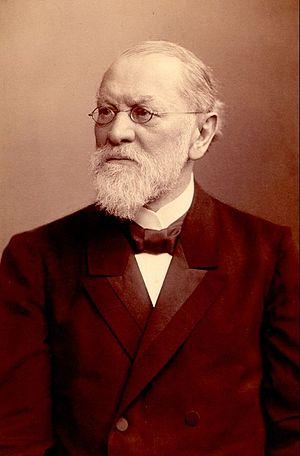
Nathanael Pringsheim est un botaniste allemand, né le 30 novembre 1823 dans une famille juive de Landsberg en Silésie et mort le 6 octobre 1894 à Berlin. Son père était un commerçant aisé. Sa fille Margarethe a épousé le chimiste Albert Ladenburg de Mannheim.